Salvi Harps

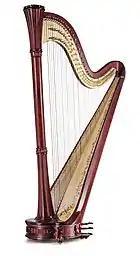
A Salvi double-action concert harp.

Salvi is one of the most important manufacturers of high-quality harps. About 90 employees make about 2,000 harps a year from spruce and maple wood, about half of which are concert (double action) harps, and the remaining lever and electroacoustic harps.